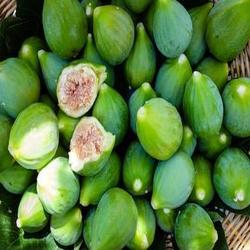
Label: Fig